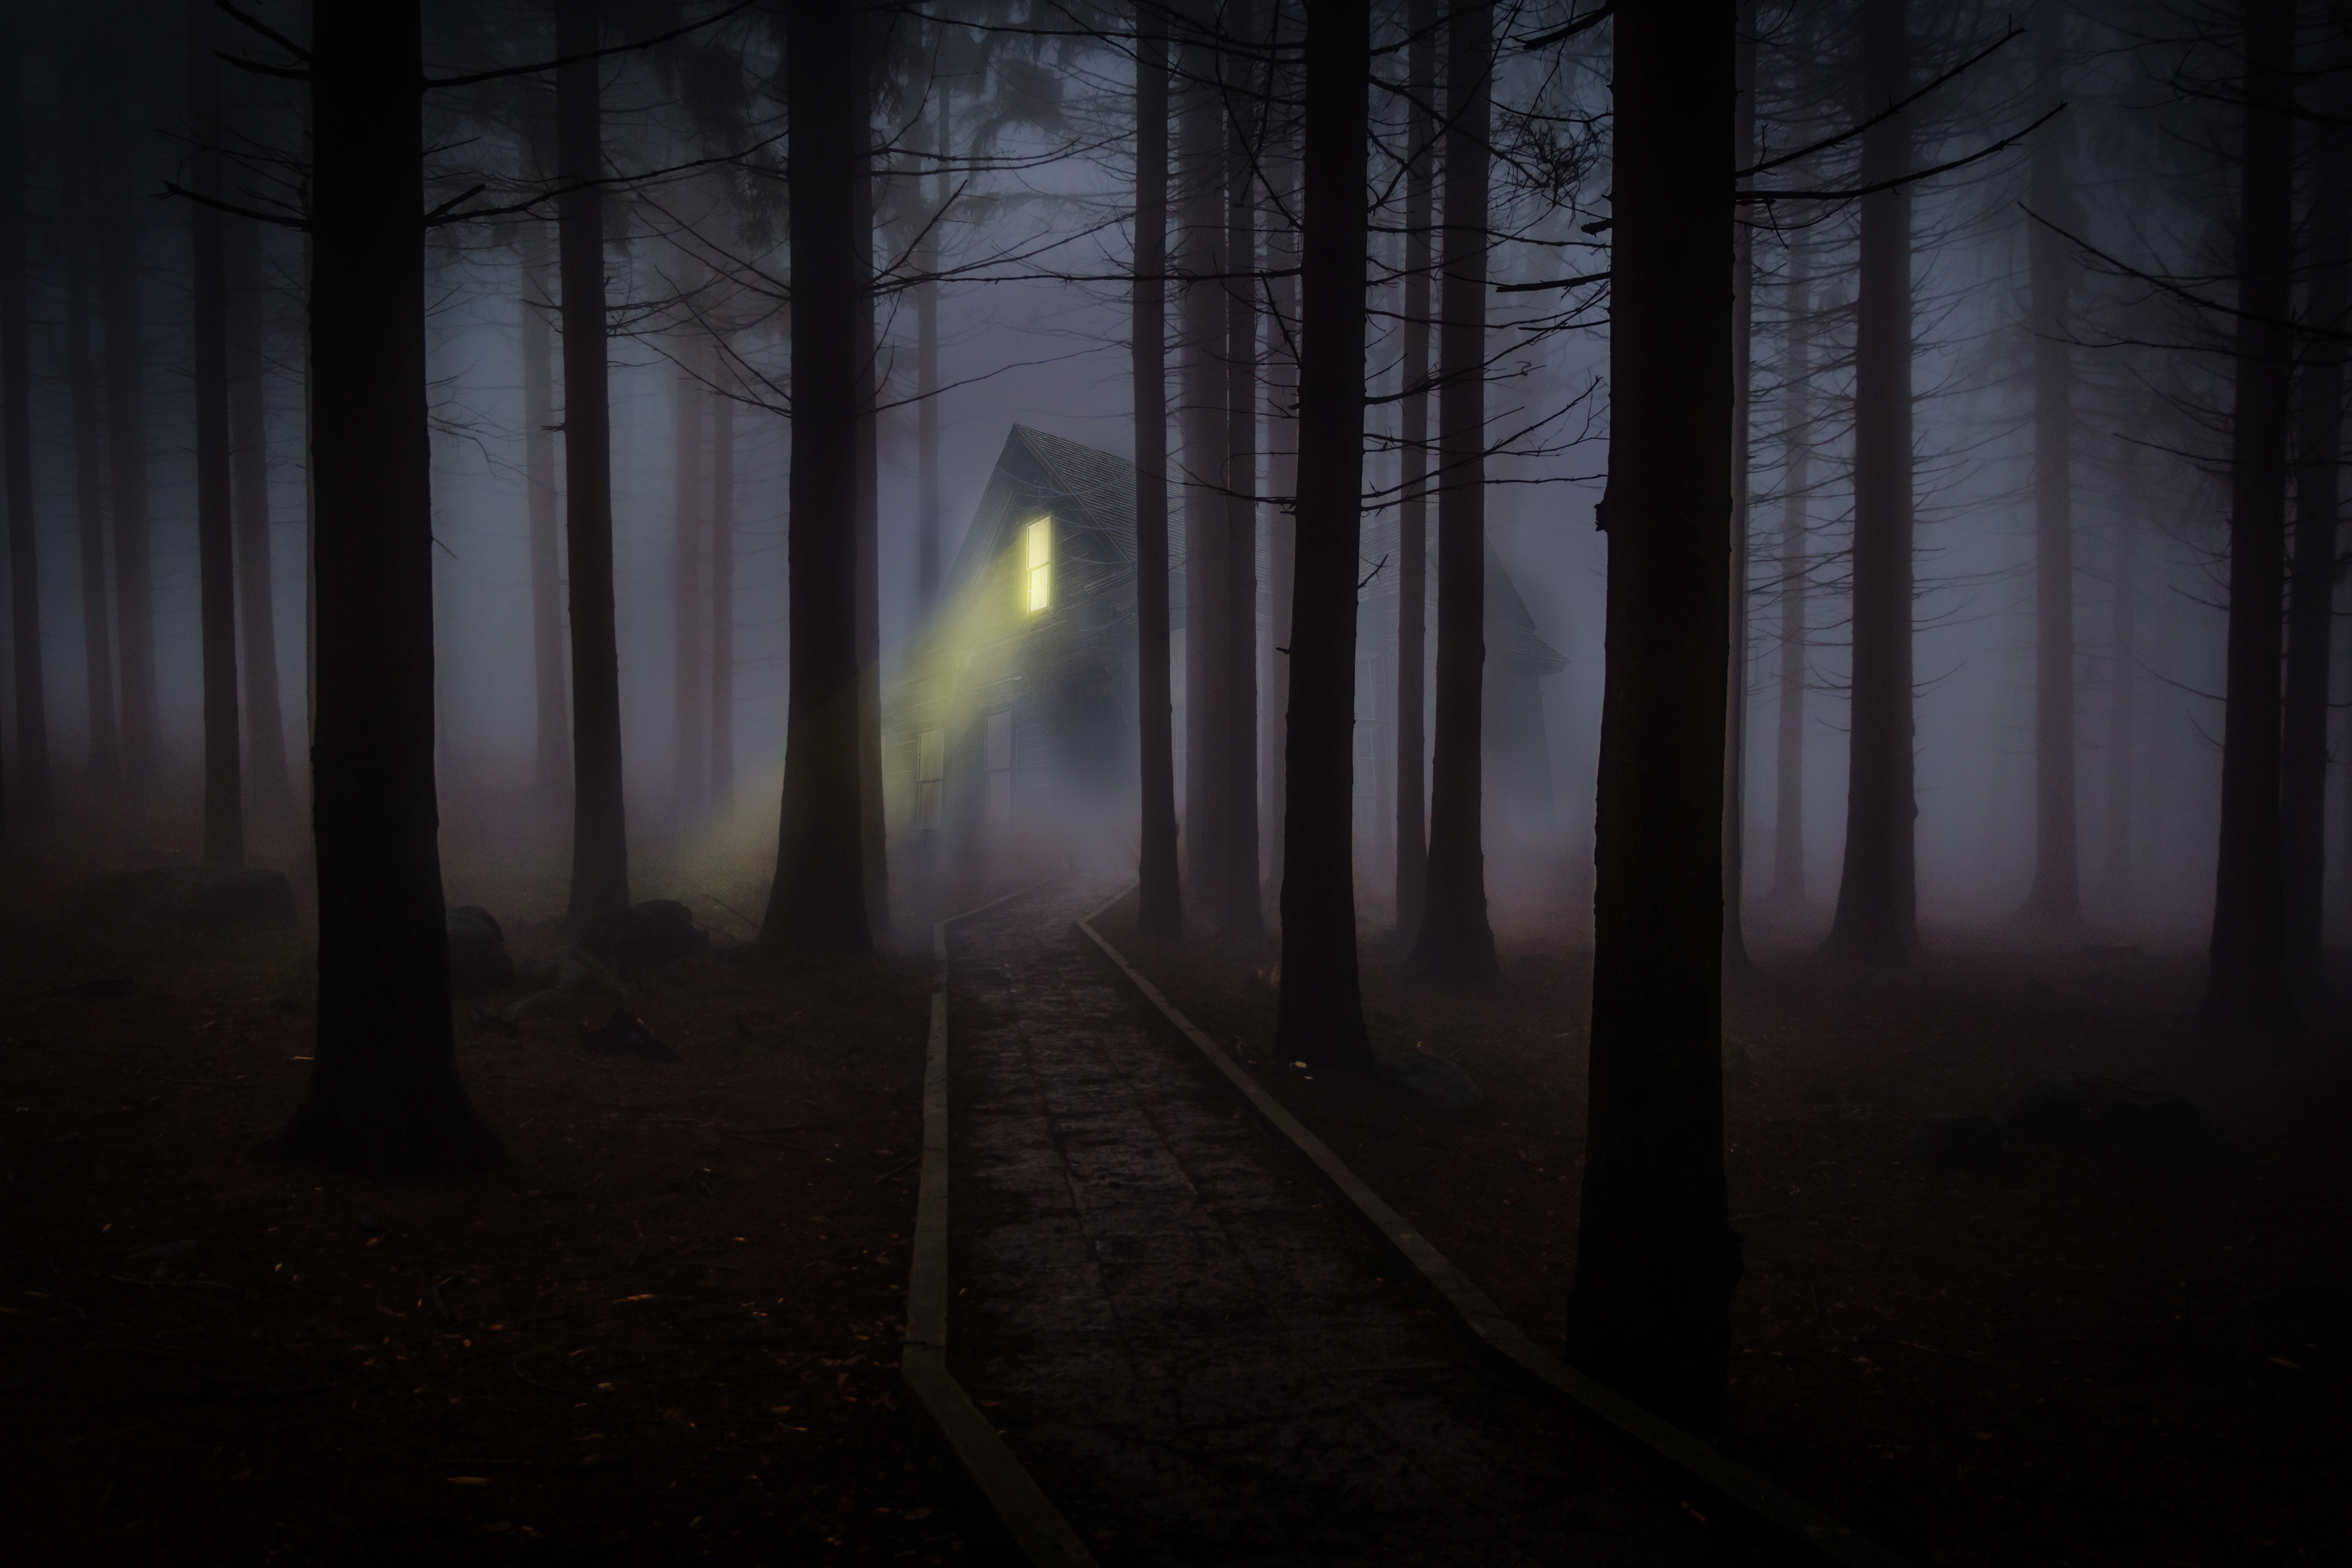
forest, light, fog, mist, night, house, sunlight, morning, building, dawn, atmosphere, spooky, foggy, mystery, weather, darkness, trees, wooden, composition, composing, fantasy, light beam, haunted, habitat, midnight, screenshot, natural environment, atmospheric phenomenon, computer wallpaper